Paramara dynasty

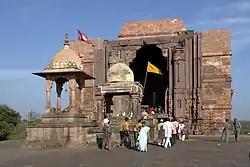
The Bhojeshwar Temple, Paramara dynasty, Bhojpur

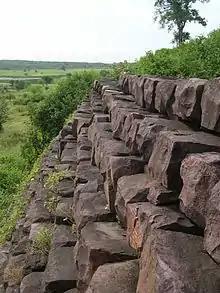
Detail of the masonry of the northern dam at Bhojpur

The first independent sovereign of the Paramara dynasty was Siyaka (sometimes called Siyaka II to distinguish him from the earlier Siyaka mentioned in the "Udaipur Prashasti"). The Harsola copper plates (949 CE) suggest that Siyaka was a feudatory of the Rashtrakuta ruler Krishna III in his early days. However, the same inscription also mentions the high-sounding "Maharajadhirajapati" as one of Siyaka's titles. Based on this, K. N. Seth believes that Siyaka's acceptance of the Rashtrakuta lordship was nominal.